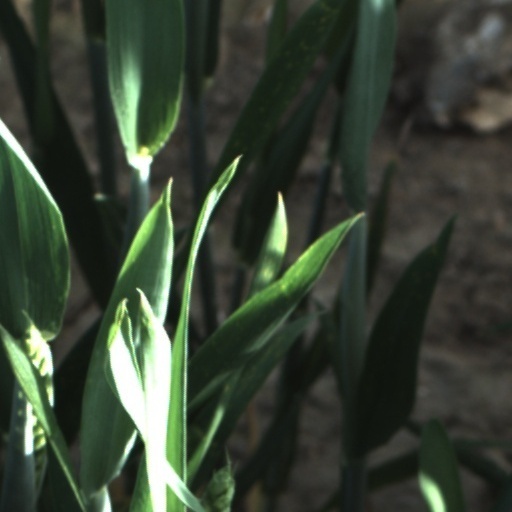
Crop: wheat